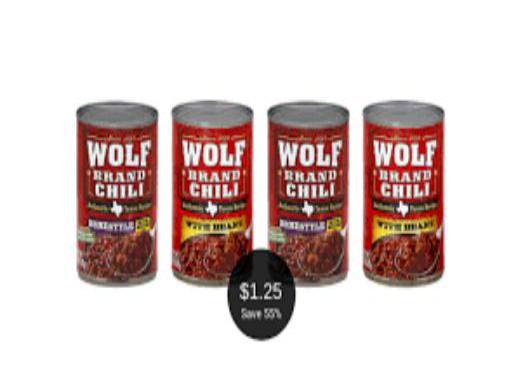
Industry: Food